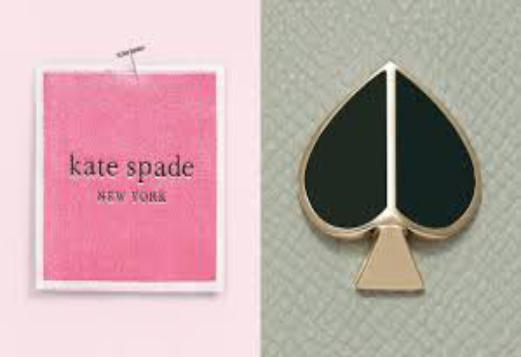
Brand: KATE SPADE-1
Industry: Clothes